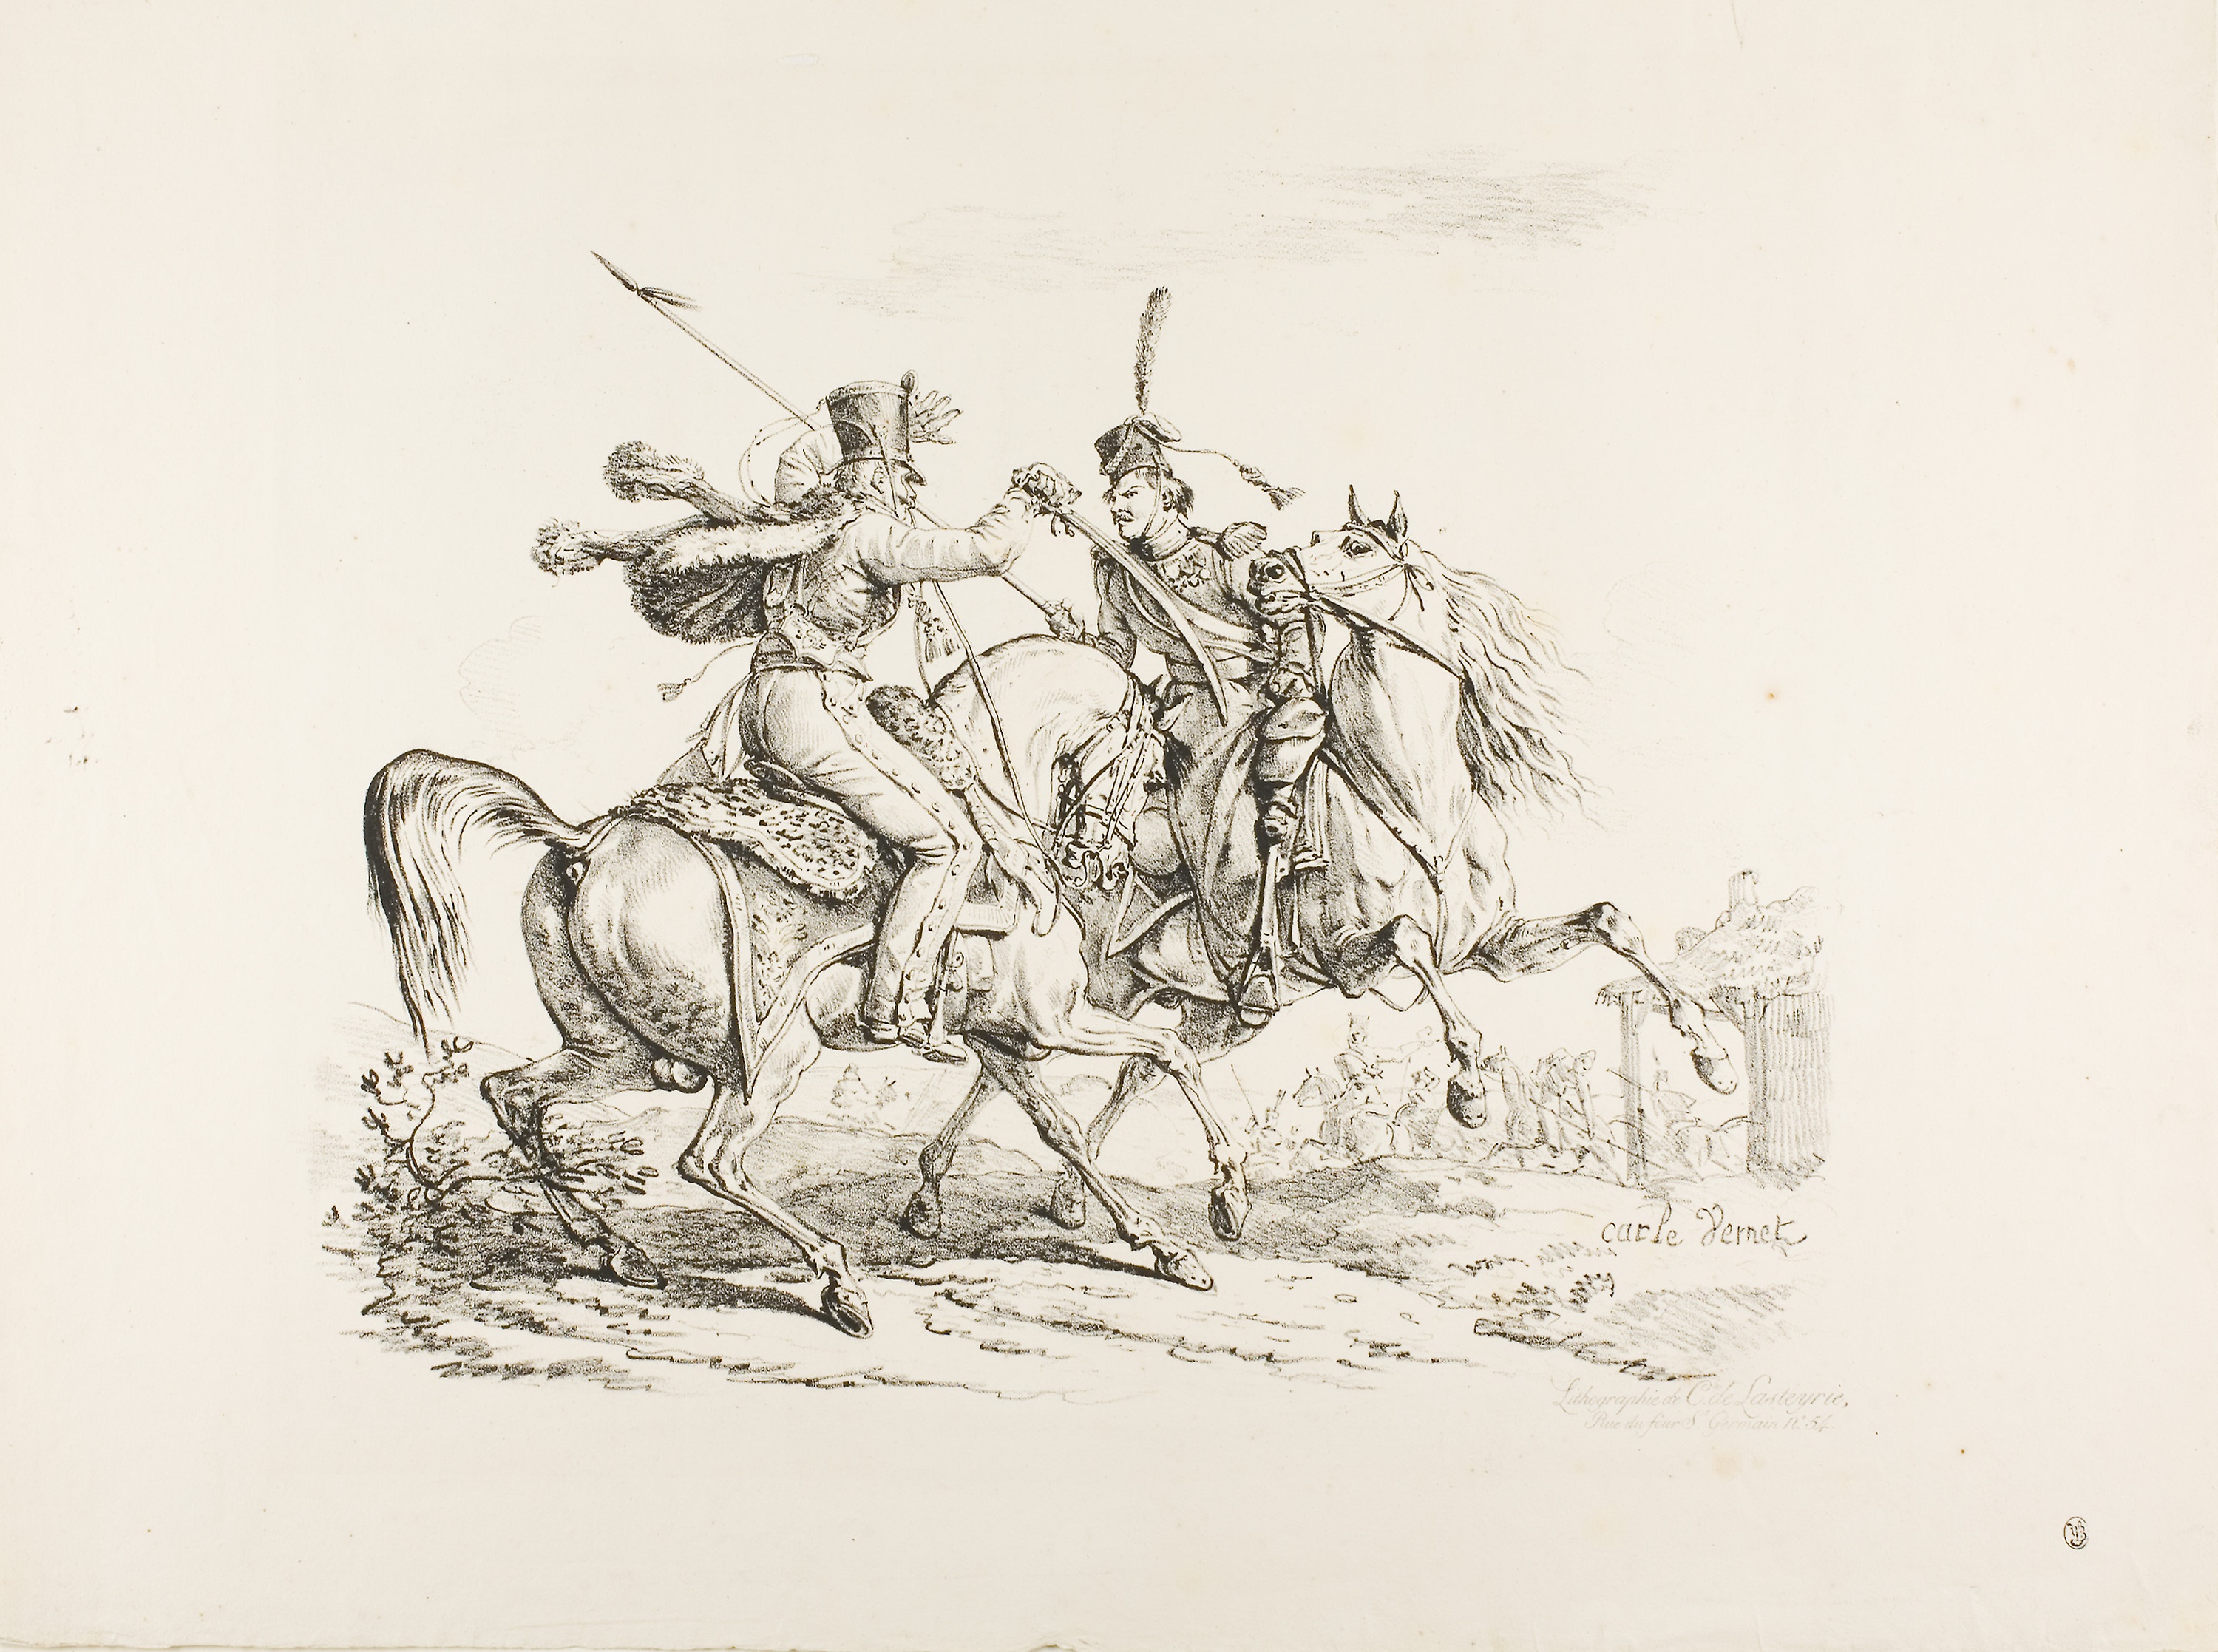
drawing, art, horse like mammal, black and white, sketch, figure drawing, illustration, artwork, tree, visual arts